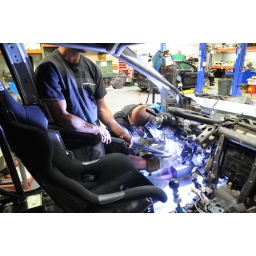
Matt holding part of his door bar in place while Dustin tack welds it in.